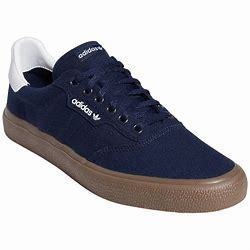
Brand: Adidas
Model: 3MC